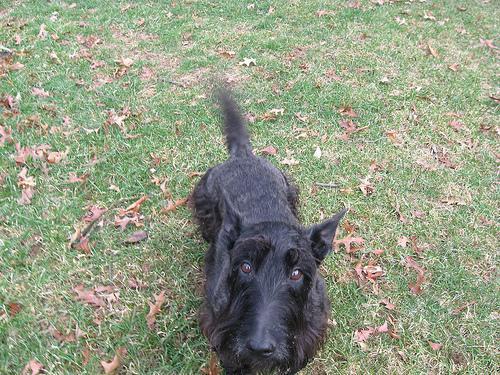
Scotch_terrier